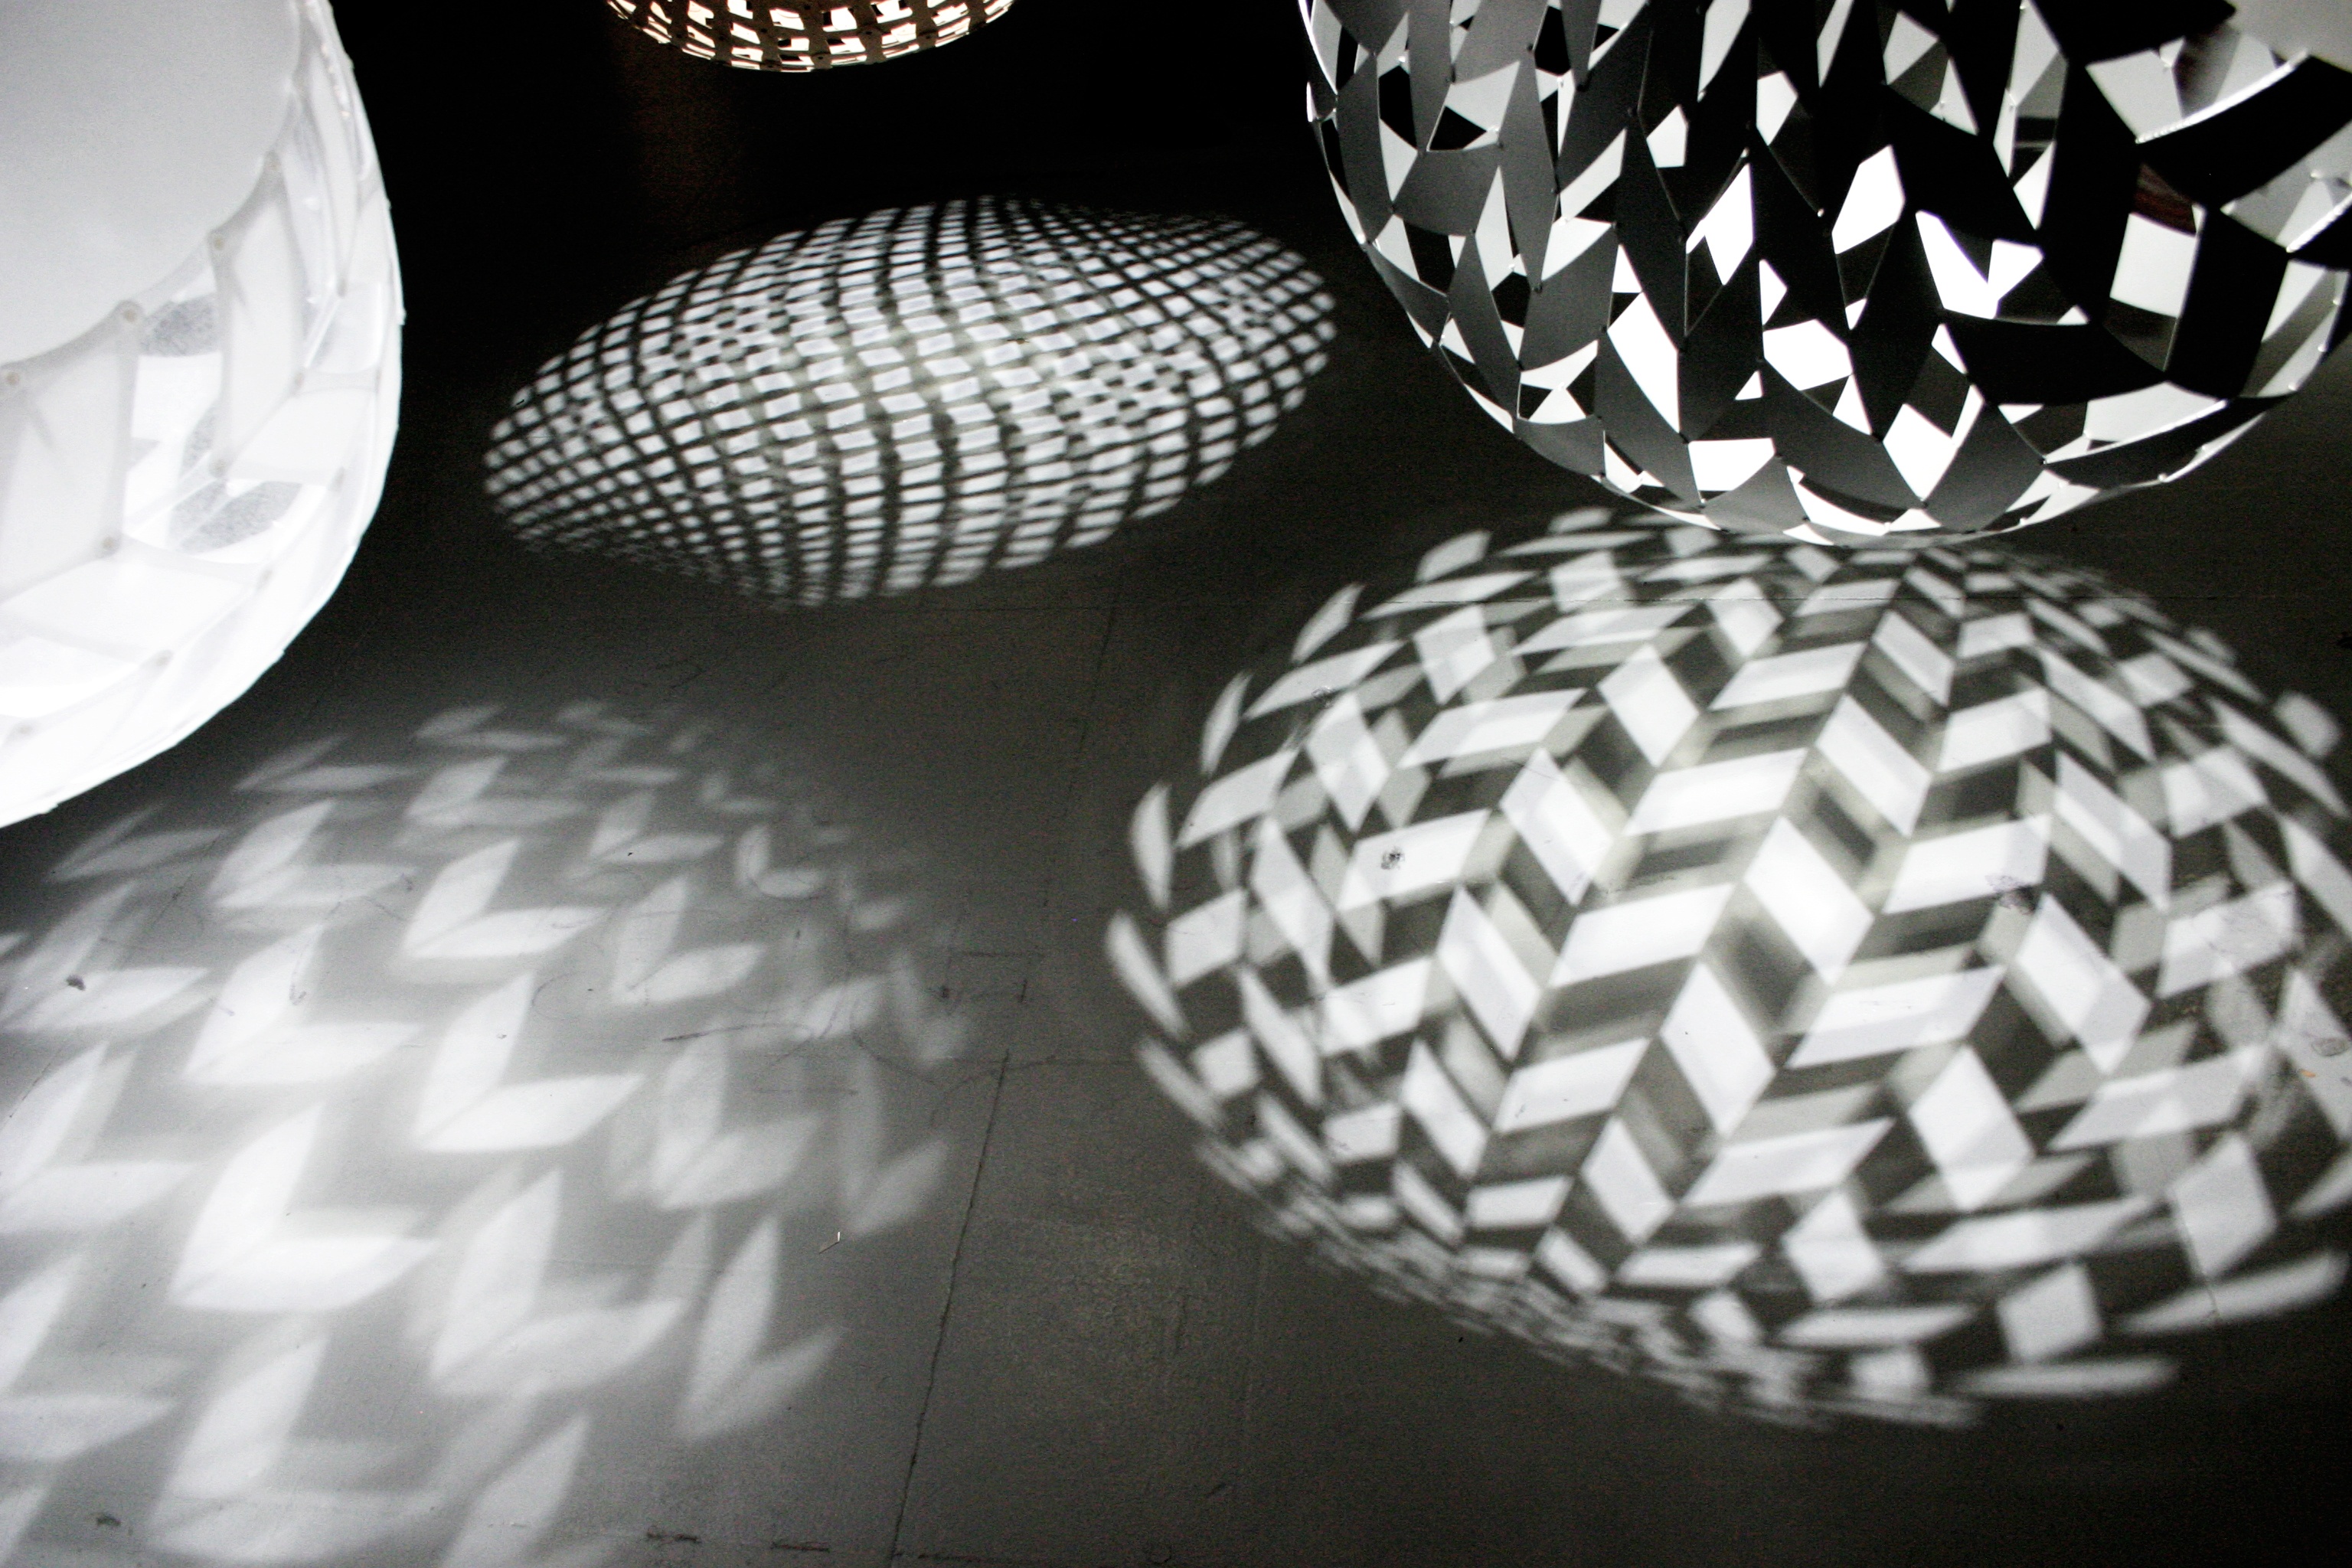
light, white, wheel, pattern, black, monochrome, material, circle, interior design, art, design, sphere, shape, shades